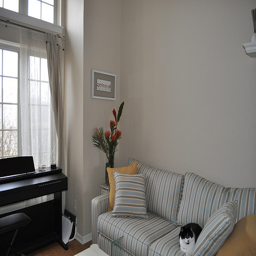
A cat laying on a couch in a room.
A cat is sitting on a striped couch next to a piano.
a black and white cat is sitting on a white couch
A cat sitting on top of a white couch.
this living room has stripped couches and a cat sitting on them